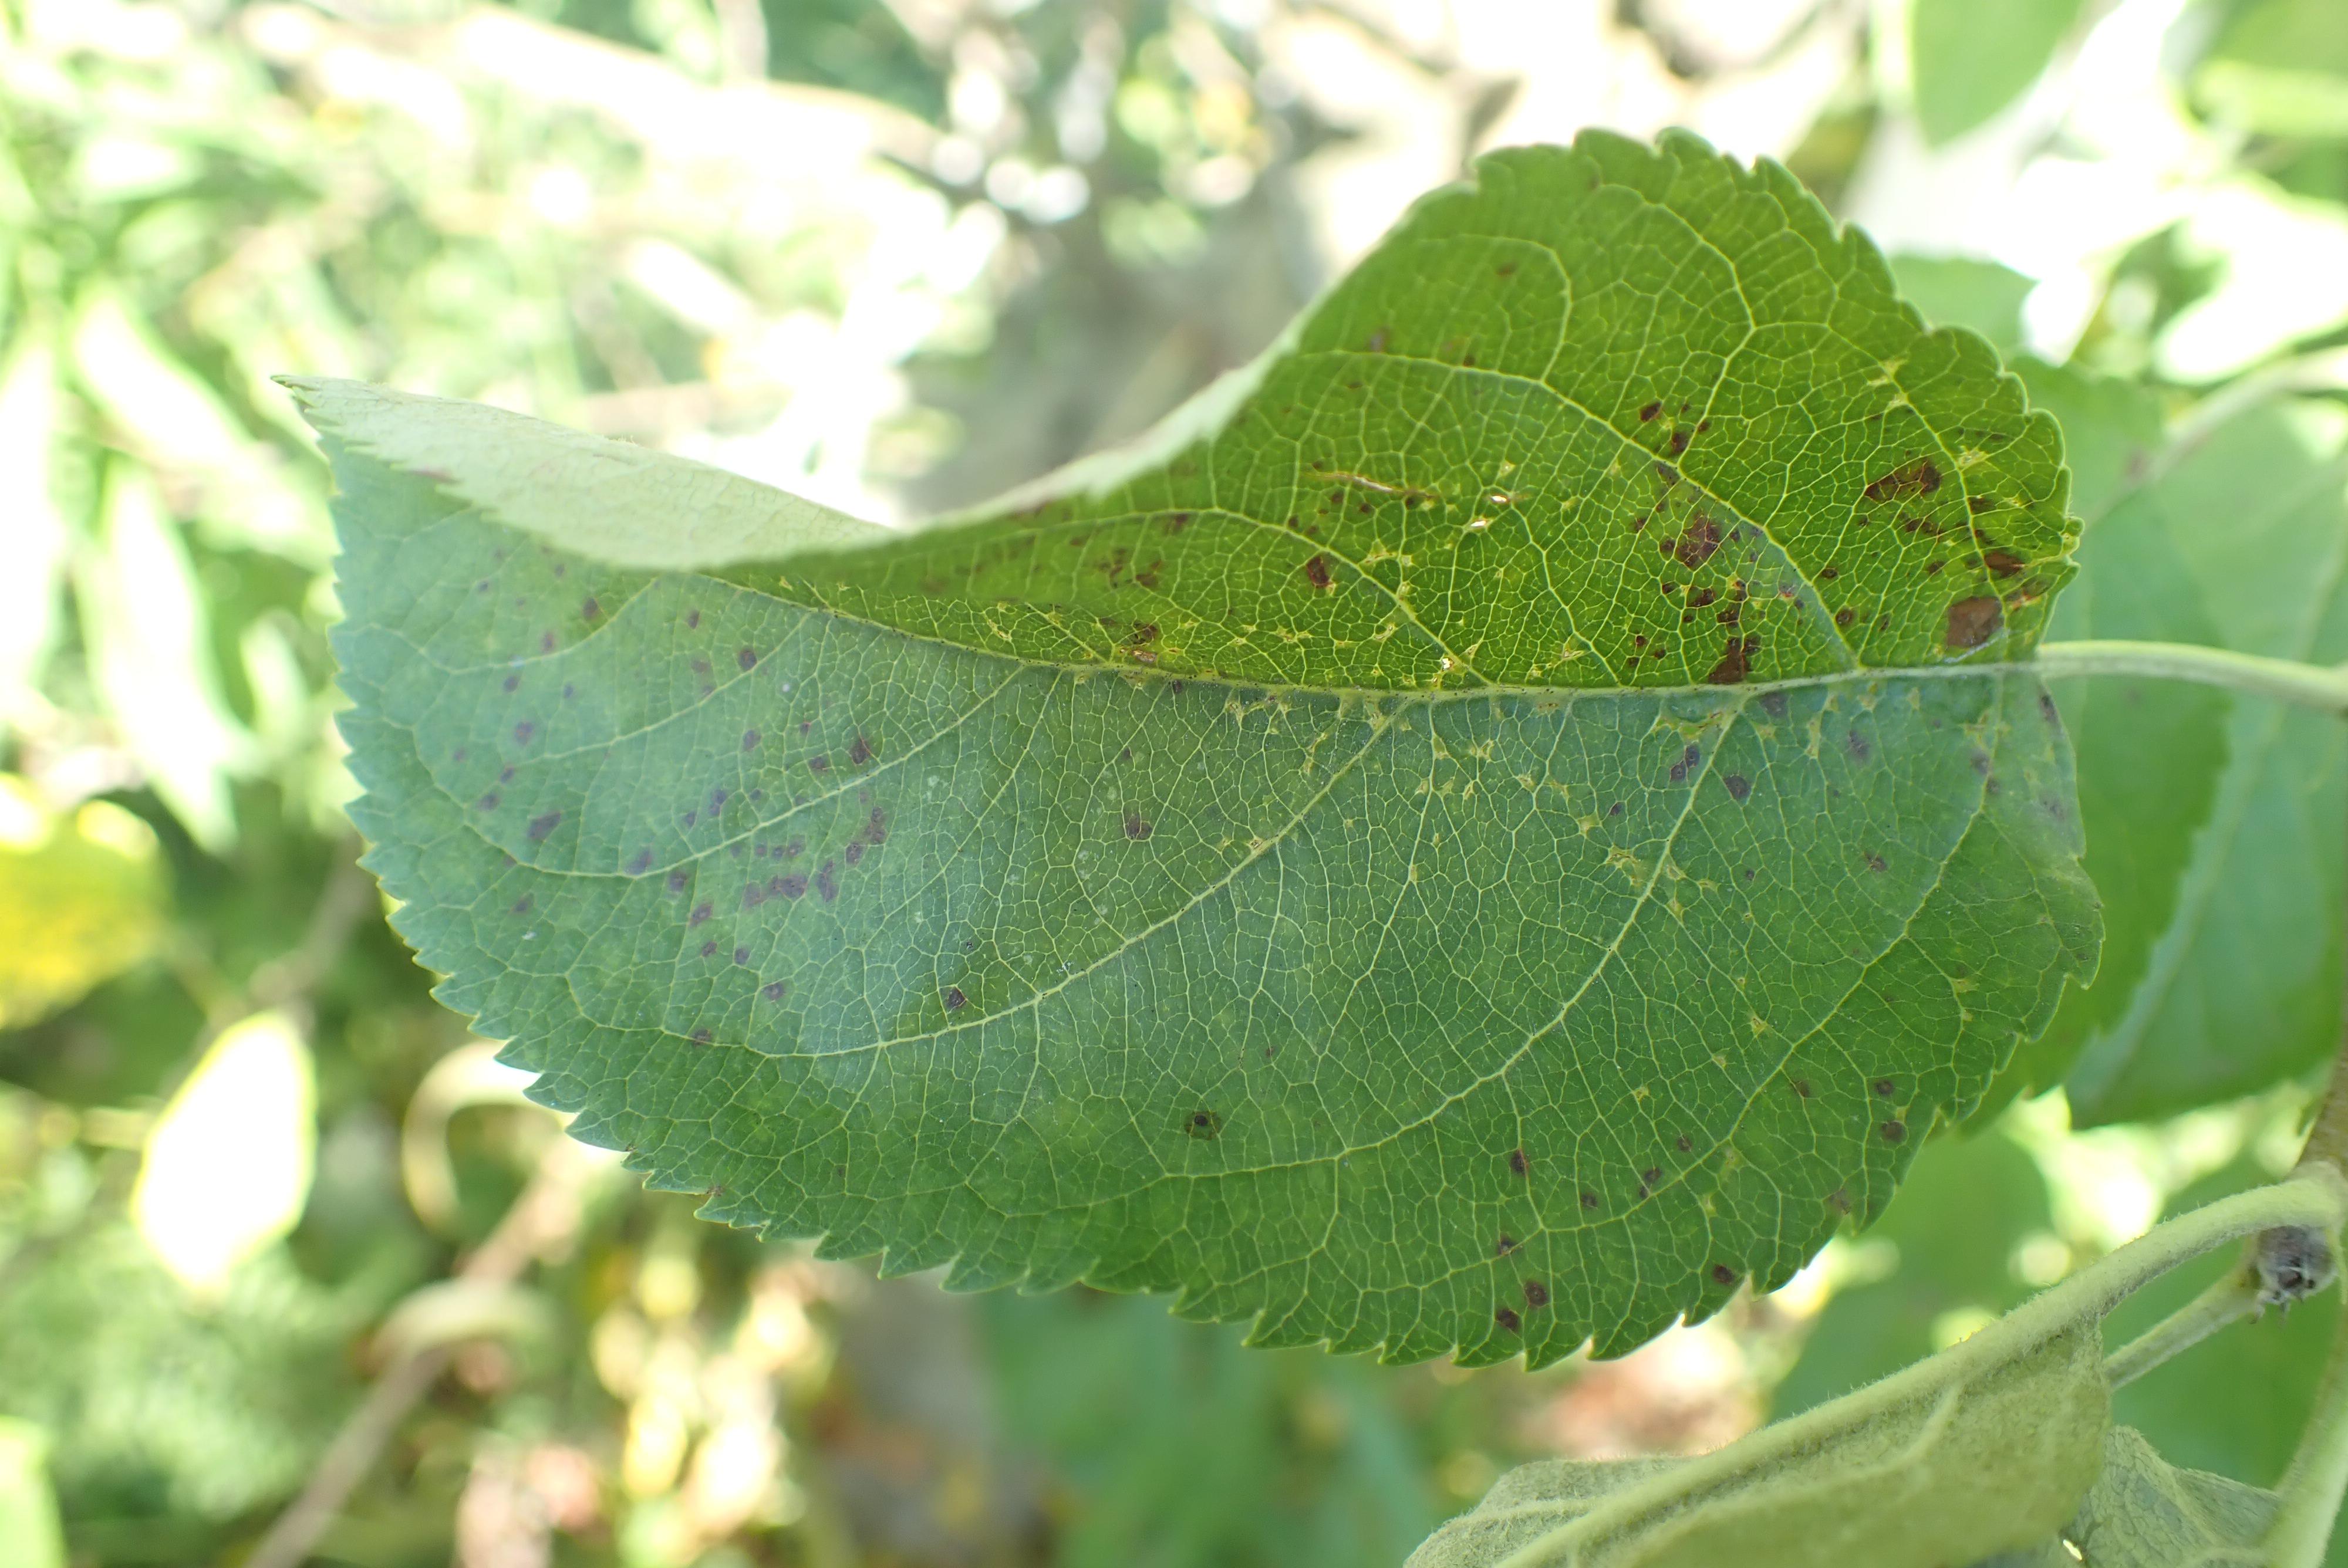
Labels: complex